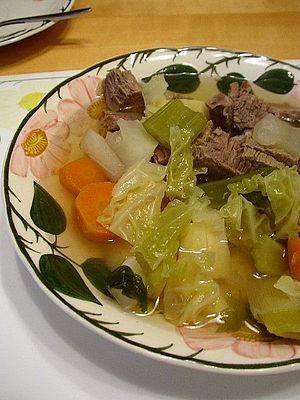
Pot-au-feu